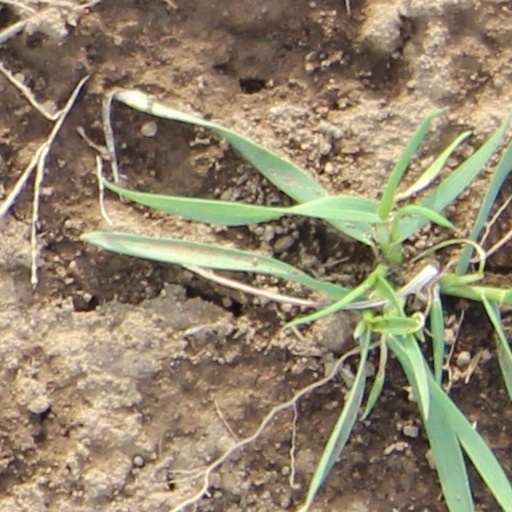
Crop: wheat